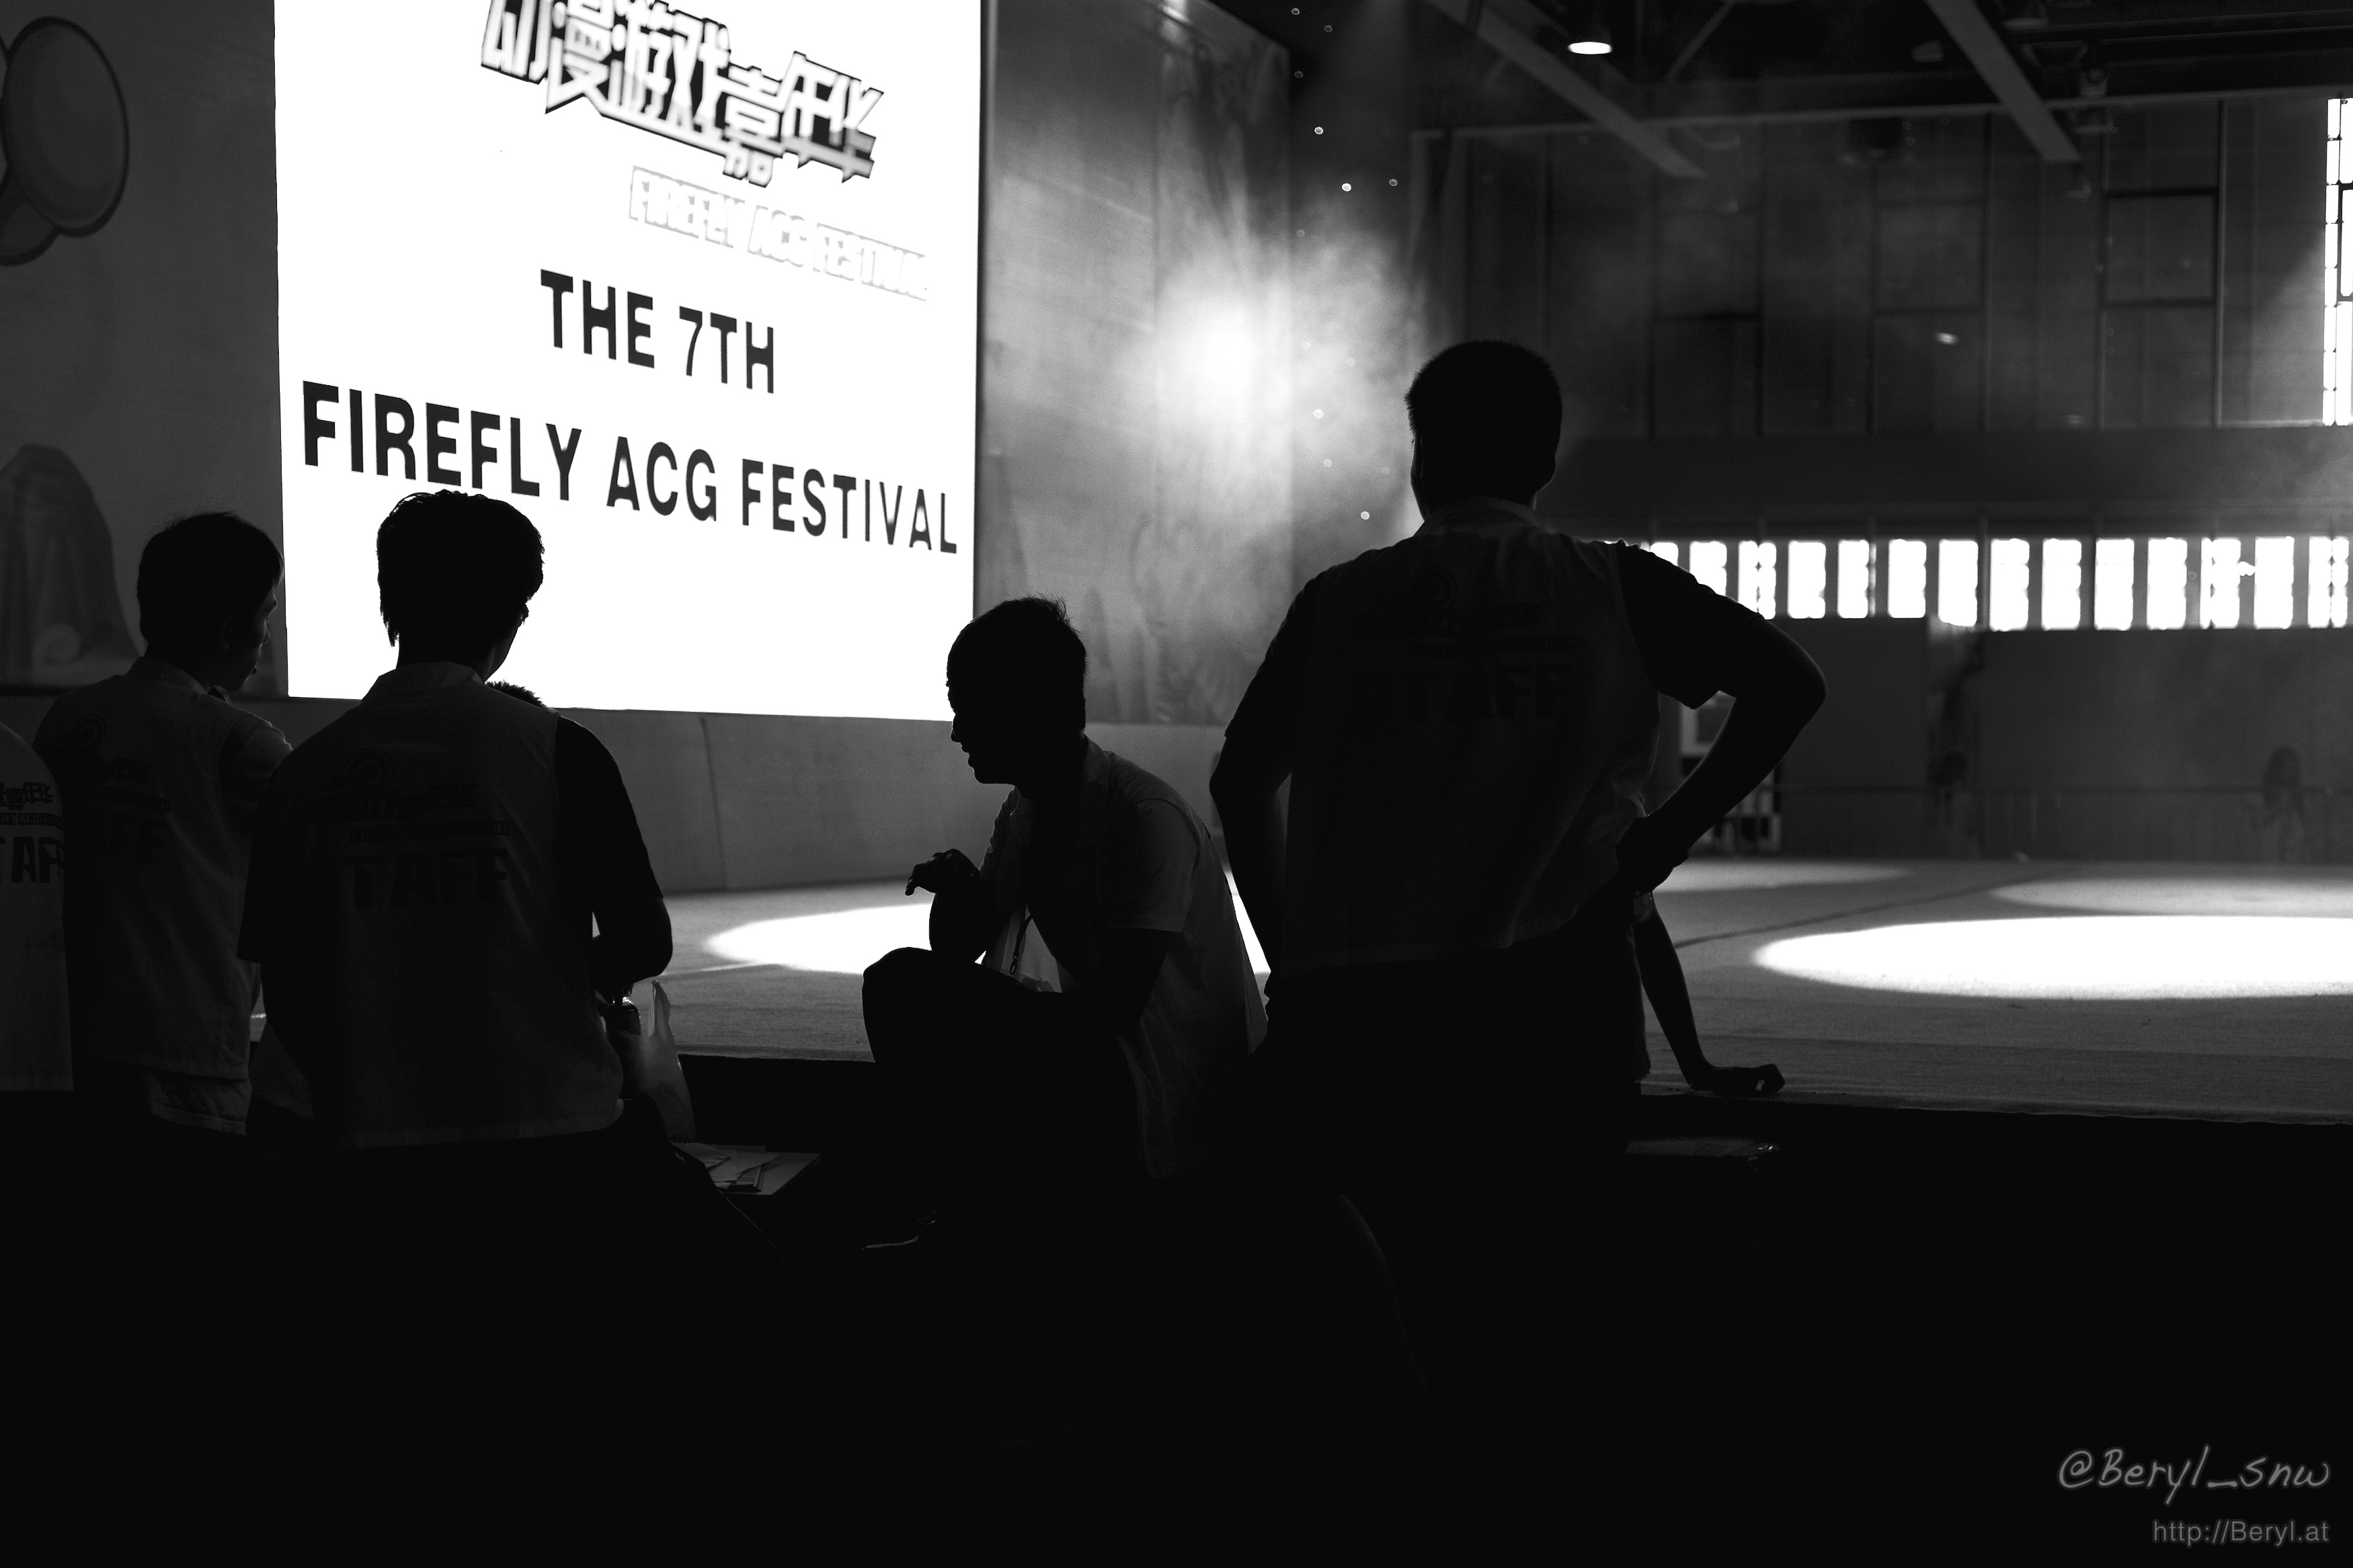
black and white, people, black, monochrome, bw, blackandwhite, design, image, event, backlit, afnikkor50mmf18d, documentary, comiccon, shape, monochrome photography